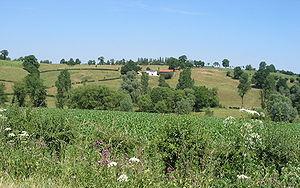
Aubel (Belgique), le Pays d'Aubel.
Cet article présente différents aspects de la culture de la Wallonie, une région occupant le sud de la Belgique appartenant principalement au domaine linguistique roman, par opposition au domaine linguistique germanique du nord.
Aubel est une commune francophone de Belgique située en Région wallonne dans la province de Liège, ainsi qu'une localité où siège son administration.